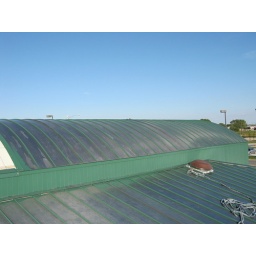
View of barrel roof in center of building